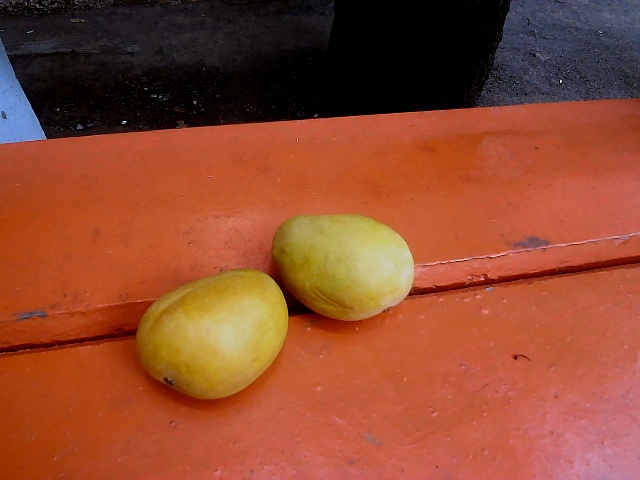
Label: Ripe_Mango